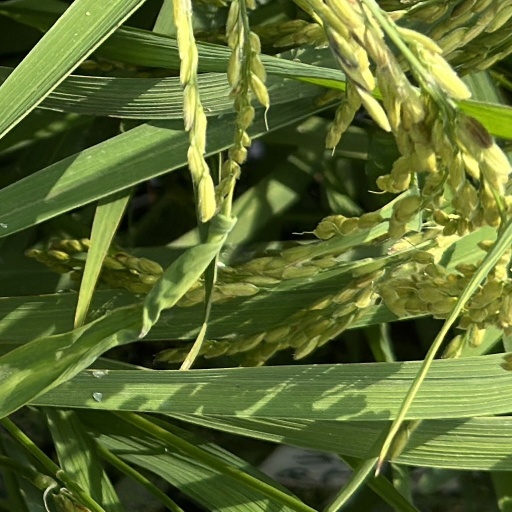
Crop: rice